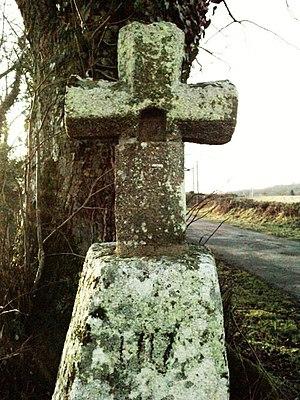
A l'intersection de la route descendant au Hameau de ""la Vergnolle"" et celle allant vers le mont ""Peum"""
Roches est une commune française située dans le département de la Creuse en région Nouvelle-Aquitaine.